Daytime population

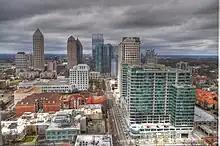
The city of Atlanta, Georgia, was reported to have a daytime population of 676,431 in 2000, a 62.4% increase over the residential population of 416,474, making it the largest gain in daytime population in the country among cities with fewer than 500,000 residents.

Daytime population, also known as commuter-adjusted population, is a demographic concept used in sociology referring to the number of people who are present in an area, typically a city or urban area, during normal business hours (daytime), including residents and commuters from areas outside the city or urban area. This is in contrast to the resident population in the same area, who are present during the nighttime hours.